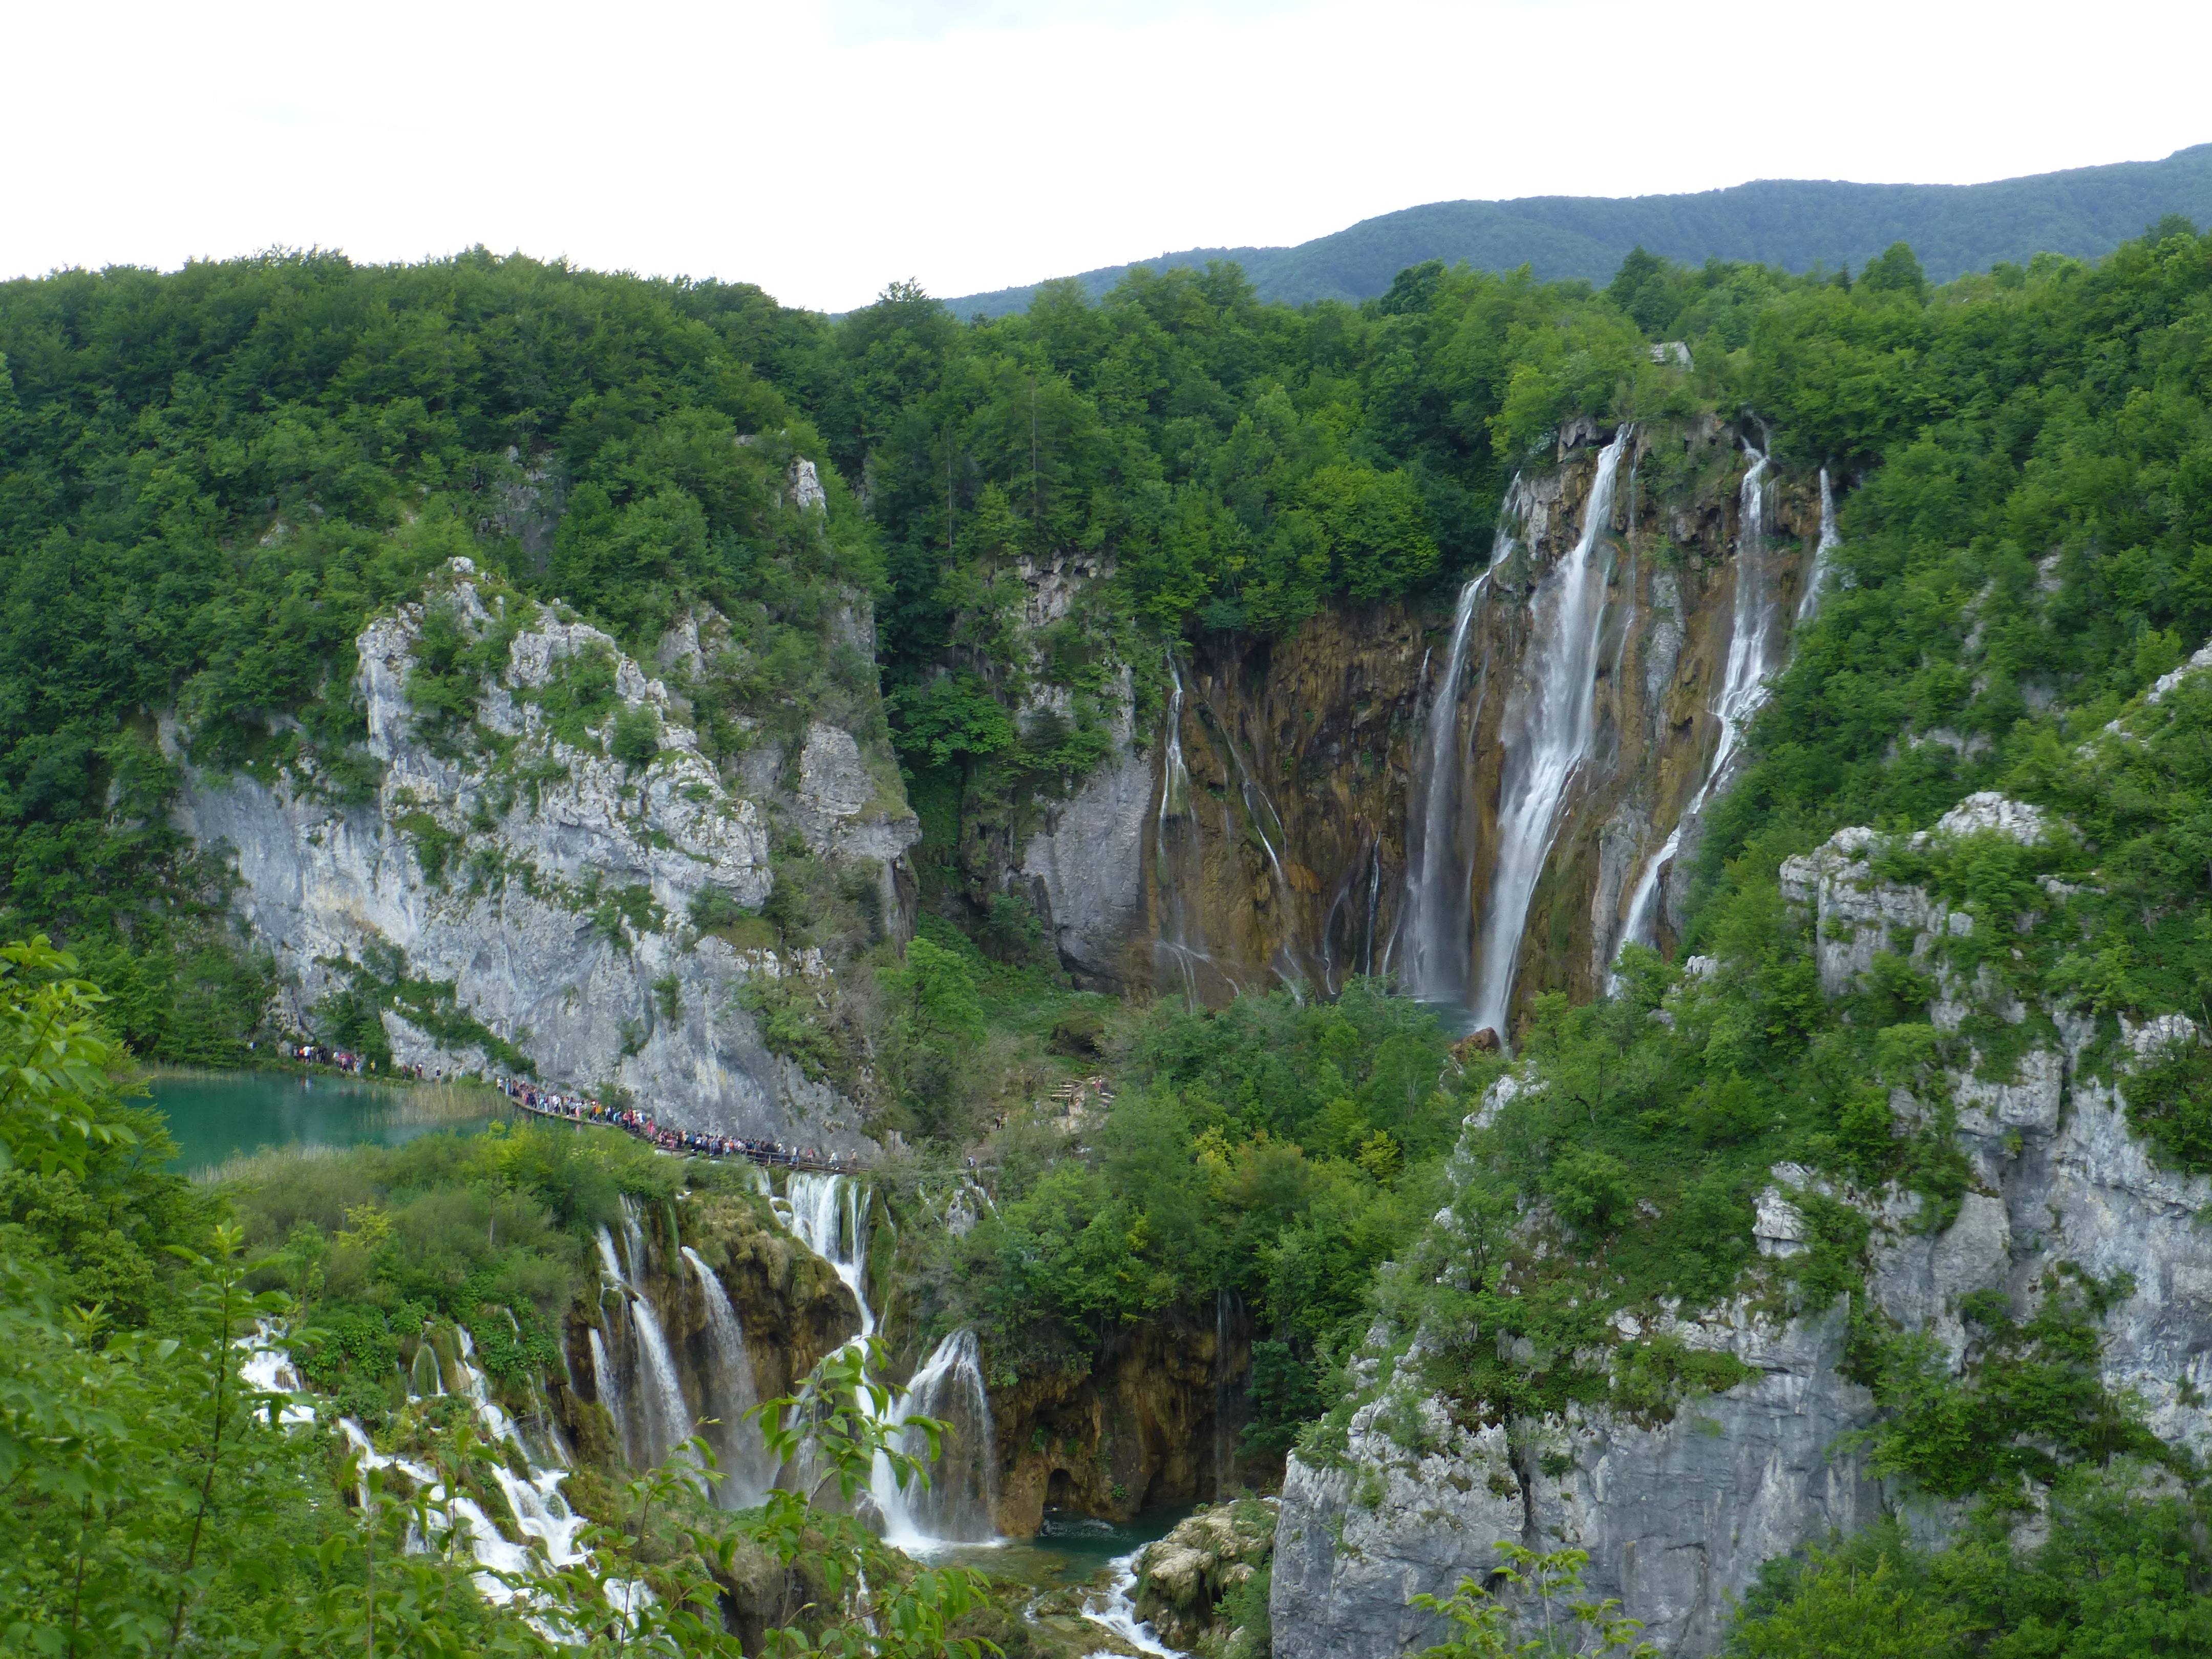
nature, waterfall, cliff, fjord, terrain, body of water, croatia, ravine, wasserfall, water feature, geological phenomenon